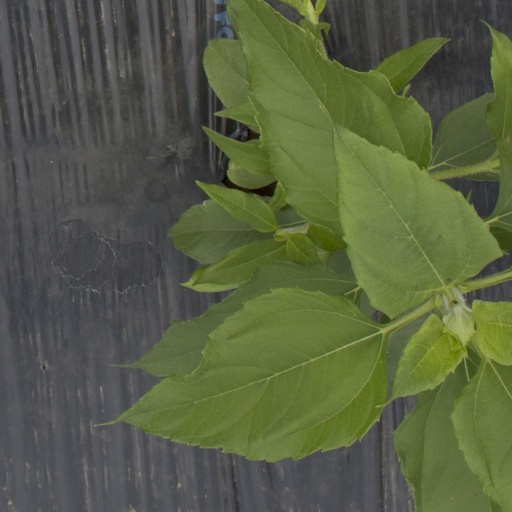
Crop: Jerusalem artichoke